Gwernyfed High School

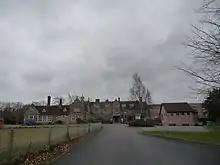
Gwernyfed High School

Gwernyfed High School is an old manor house turned into a high school in the village of Three Cocks, Brecon, Powys, Wales. The school is an English-medium school educating students between 11 and 19 years old from a mainly rural catchment area.